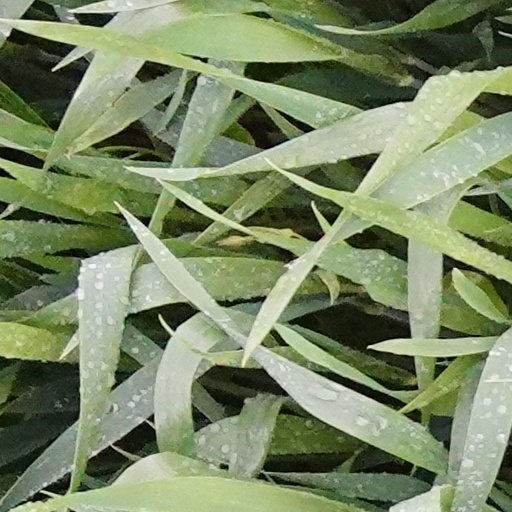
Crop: wheat